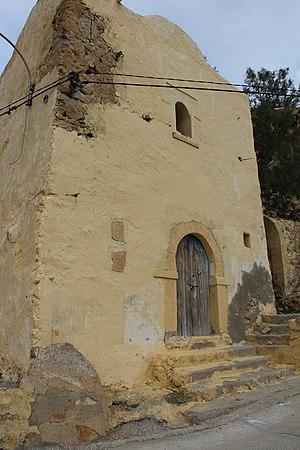
Vestiges de maison de Tahar Guiga à Takrouna.
Tahar Guiga, né en 1922 à Takrouna et mort en 1993, est un écrivain tunisien.